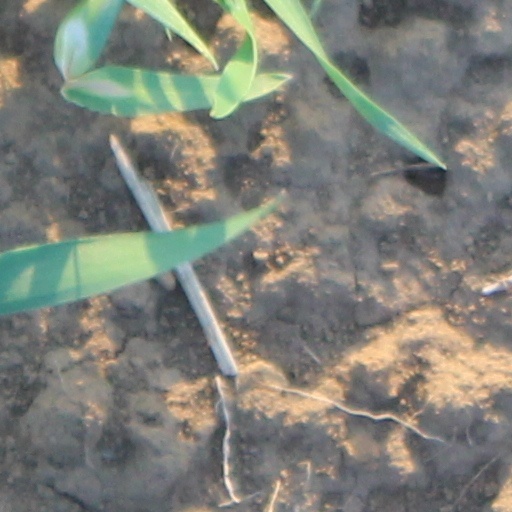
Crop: wheat